1st Army Division (Peru)

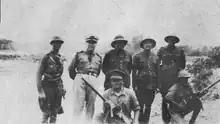
General Ureta and members of the Northern Army Detachment in 1941.

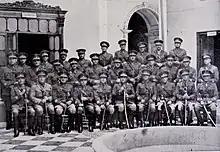
Generals of the Northern Army Detachment in 1941.

First founded as a Region, its headquarters were relocated by Luis Miguel Sánchez Cerro's administration from Lambayeque to Piura in 1930. It was then reorganized under Manuel Prado's administration and renamed as the Northern Army Detachment in January 1941, under the command of then General Eloy Ureta. After hostilities broke out with Ecuador on July of the same year, the division took on a major role during the conflict, carrying out an offensive on the Ecuadorian coast.